Museum of Occupations and Freedom Fights

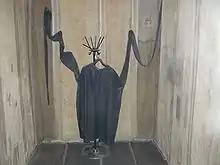
Cell with padded walls and a straitjacket, for isolation of prisoners declared mentally unstable

During the 19th century, Lithuania was part of the Russian Empire. The building, completed in 1890, originally housed the court of the Vilna Governorate. The German Empire used it during its World War I occupation of the country. After independence was declared, it served as a conscription center for the newly formed Lithuanian army and as the Vilnius commander's headquarters. During the Lithuanian Wars of Independence, the city was briefly taken by the Bolsheviks, and the building housed commissariats and a revolutionary tribunal. Following Żeligowski's Mutiny of 1920, Vilnius and its surroundings were occupied by Poland, and the building housed the courts of justice for the Wilno Voivodeship.